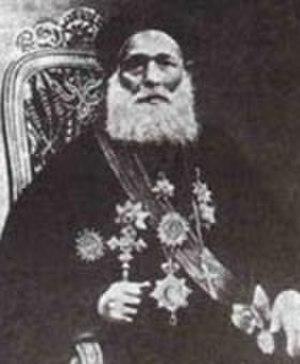
Jean XIX, né en 1855 à Assiout et mort en 1942 au Caire, est un religieux et ecclésiastique égyptien. Il est le 113ᵉ successeur patriarche — pape d'Alexandrie et d'Éthiopie, patriarche de toute l'Afrique et du siège de saint Marc — de l'Église copte orthodoxe, en fonction entre 1928 et 1942.